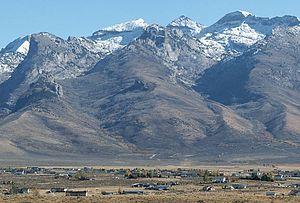
Spring Creek est une census-designated place du comté d'Elko dans le Nevada.